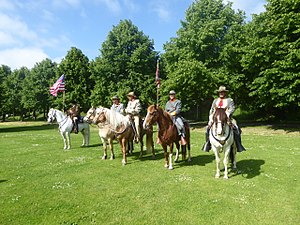
Krigshistorisk Festival
Blue and Gray American Civil War Reenactors of Denmark.
Krigshistorisk Festival er en festival, der afholdes en weekend i juni hvert år ved Vestvolden i Rødovre i København. Ved festivallen viser en række reenactmentgrupper forskellige perioder af krigshistorien fra de romerske legionærer og frem til nutiden. Grupperne er fordelt i tidstypiske lejre, der er placeret i kronologisk rækkefølge over 1.200 m langs med Vestvolden fra Artillerimagasinet til Ejbybunkeren. Desuden er der en opvisningsplads, hvor nogle af grupperne fortæller og giver eksempler på kampe og våben.